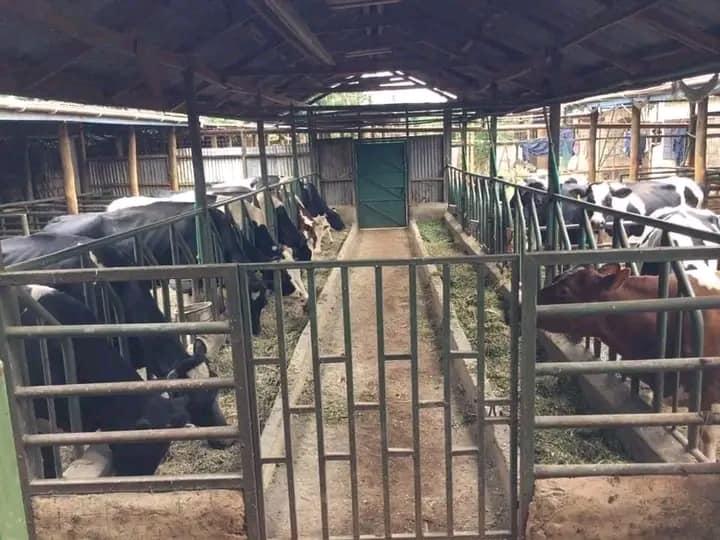
Ng'ombe hawa ambao wamefungwa pande ingine na kuna wenye wamefungwa pia upande ingine, tunaona wote wanakula nyasi walio upande mmoja wote wanakula chakula yao wametoa shingo nje, wale kwa upande ingine tunaona wamesimama tu hawakuli.